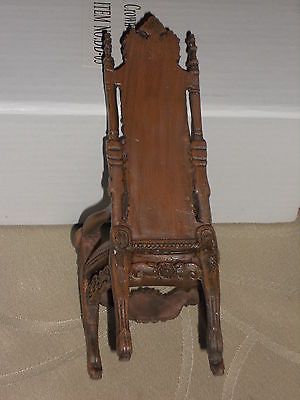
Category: chair